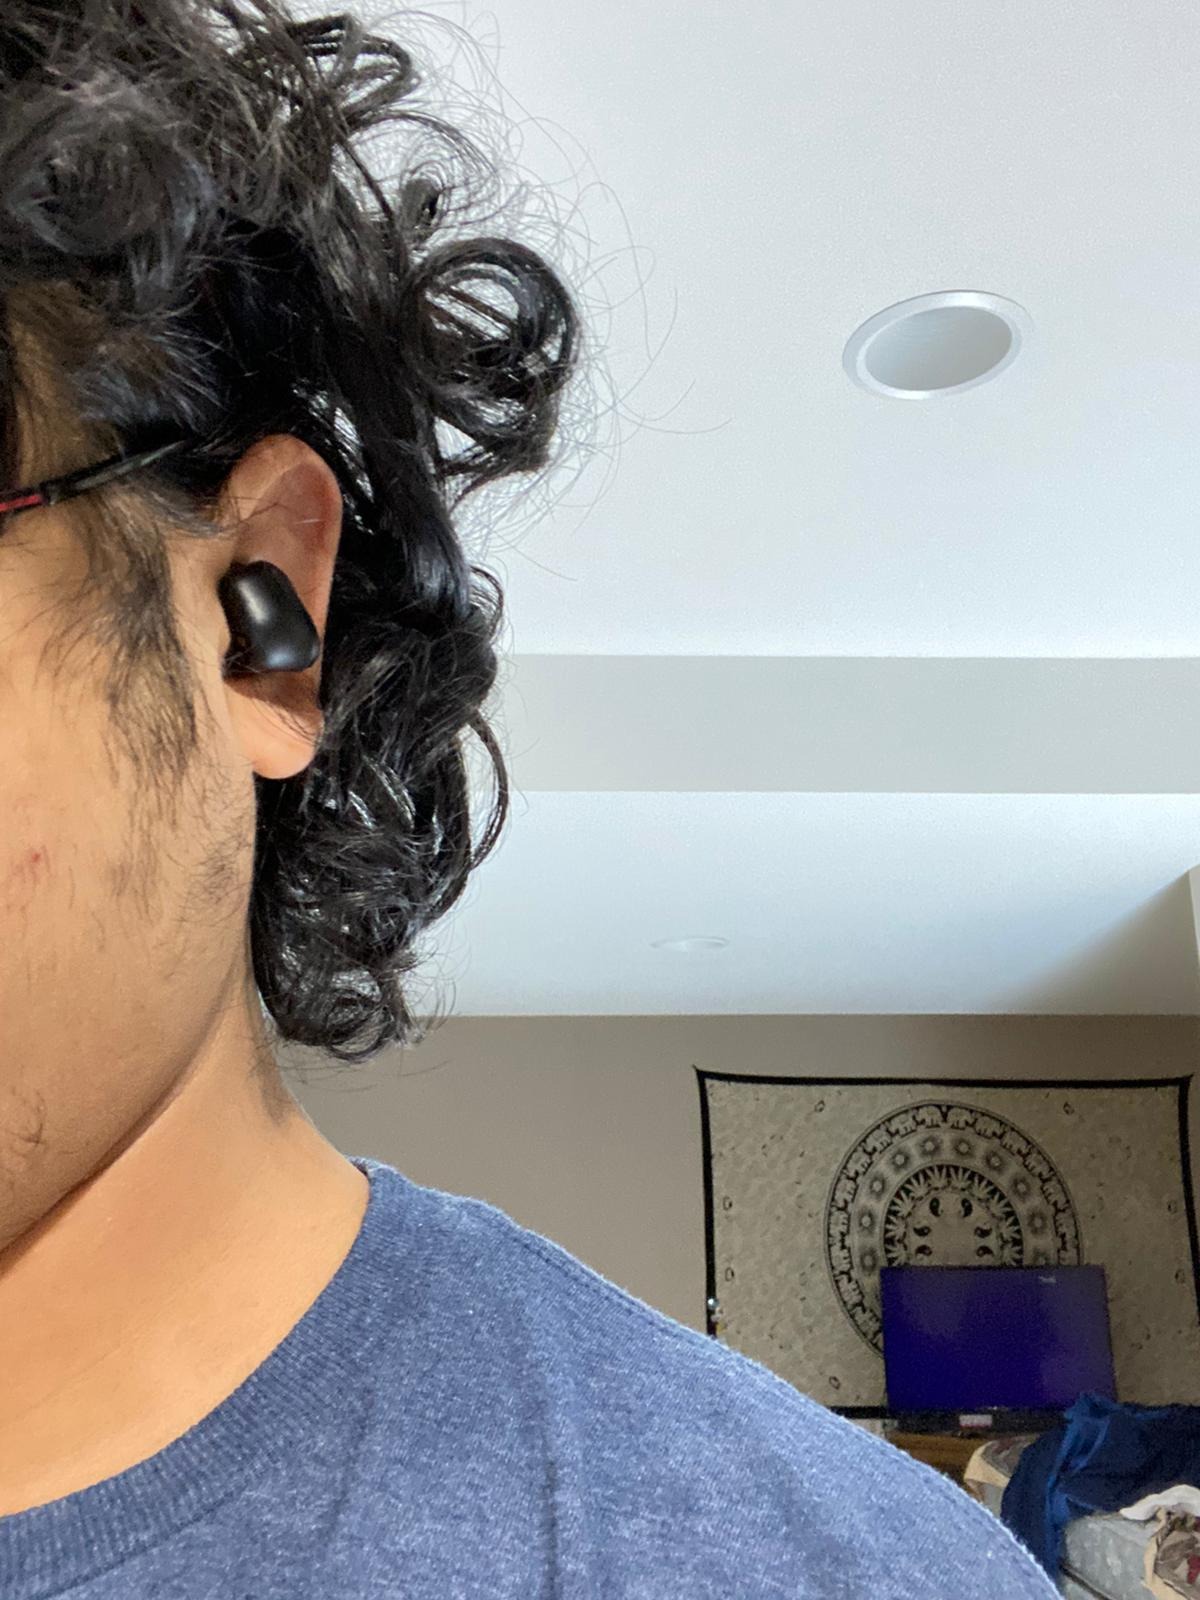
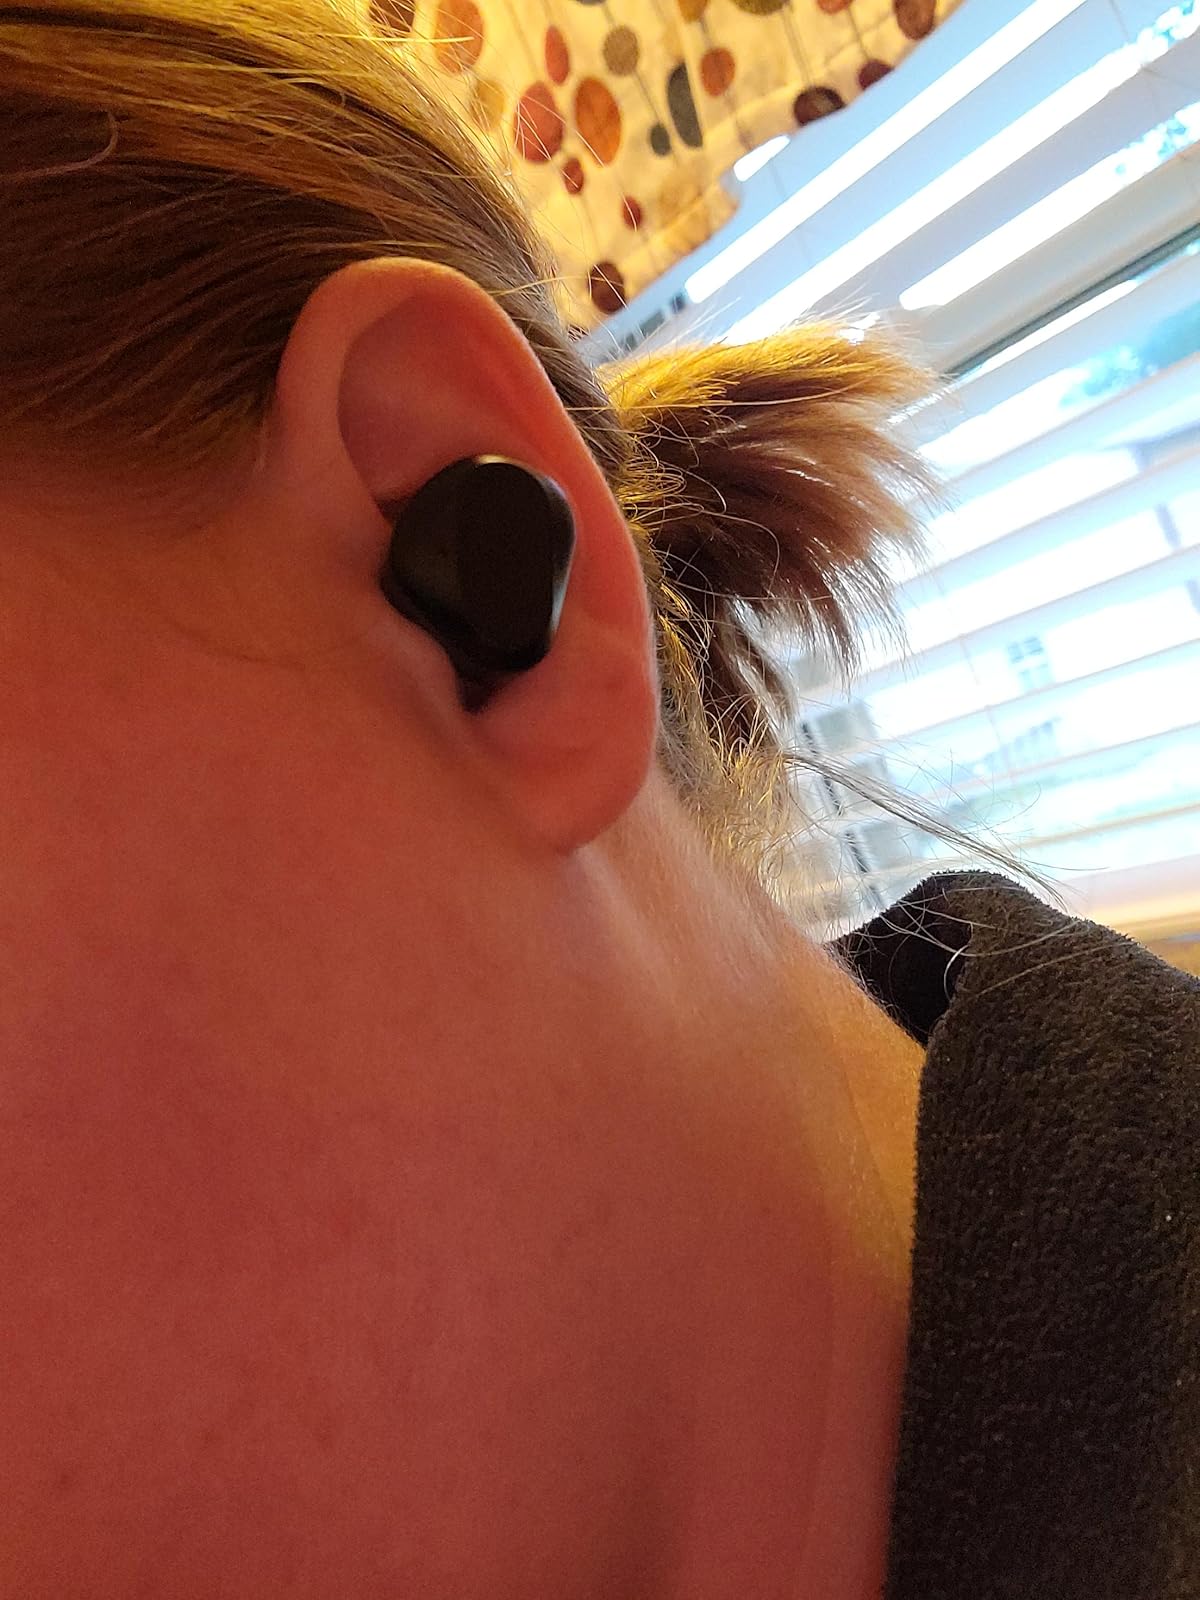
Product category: earbuds
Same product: yes